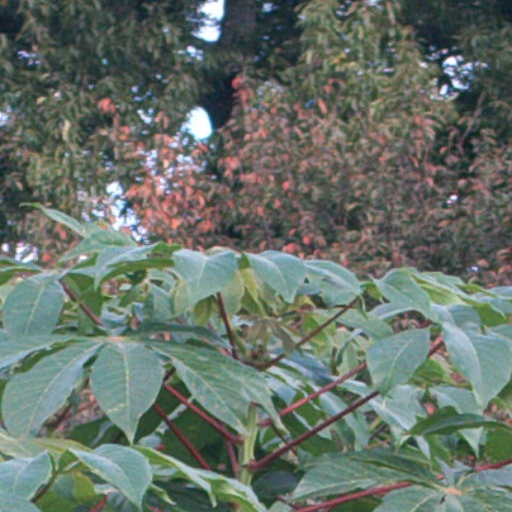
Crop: cassava